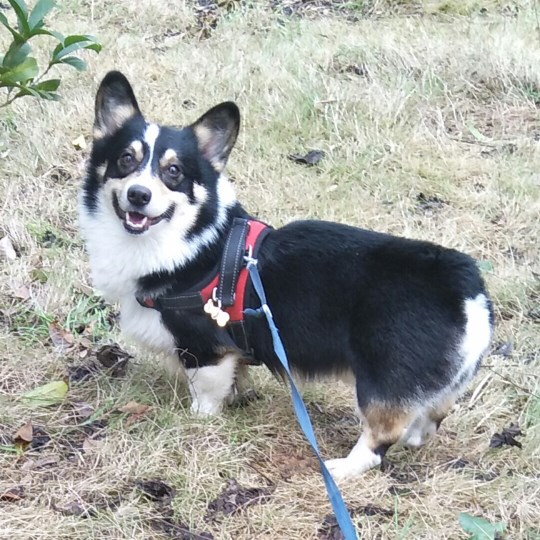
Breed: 2909-n000116-Cardigan